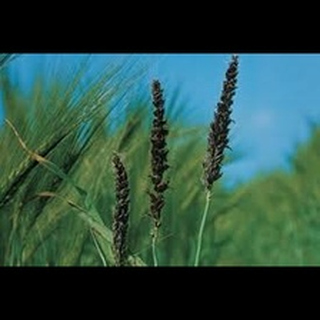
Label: wheat_smut